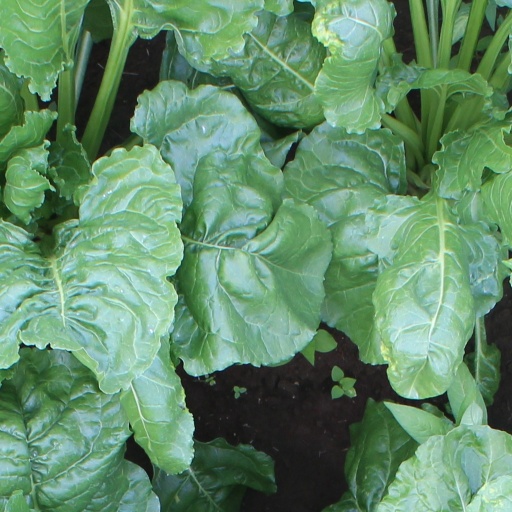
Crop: sugar beet